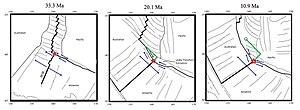
Un point triple désigne, en tectonique des plaques, une région où trois plaques tectoniques se rejoignent. Une jonction quadruple est théoriquement possible, mais ne peut exister que transitoirement.